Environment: real
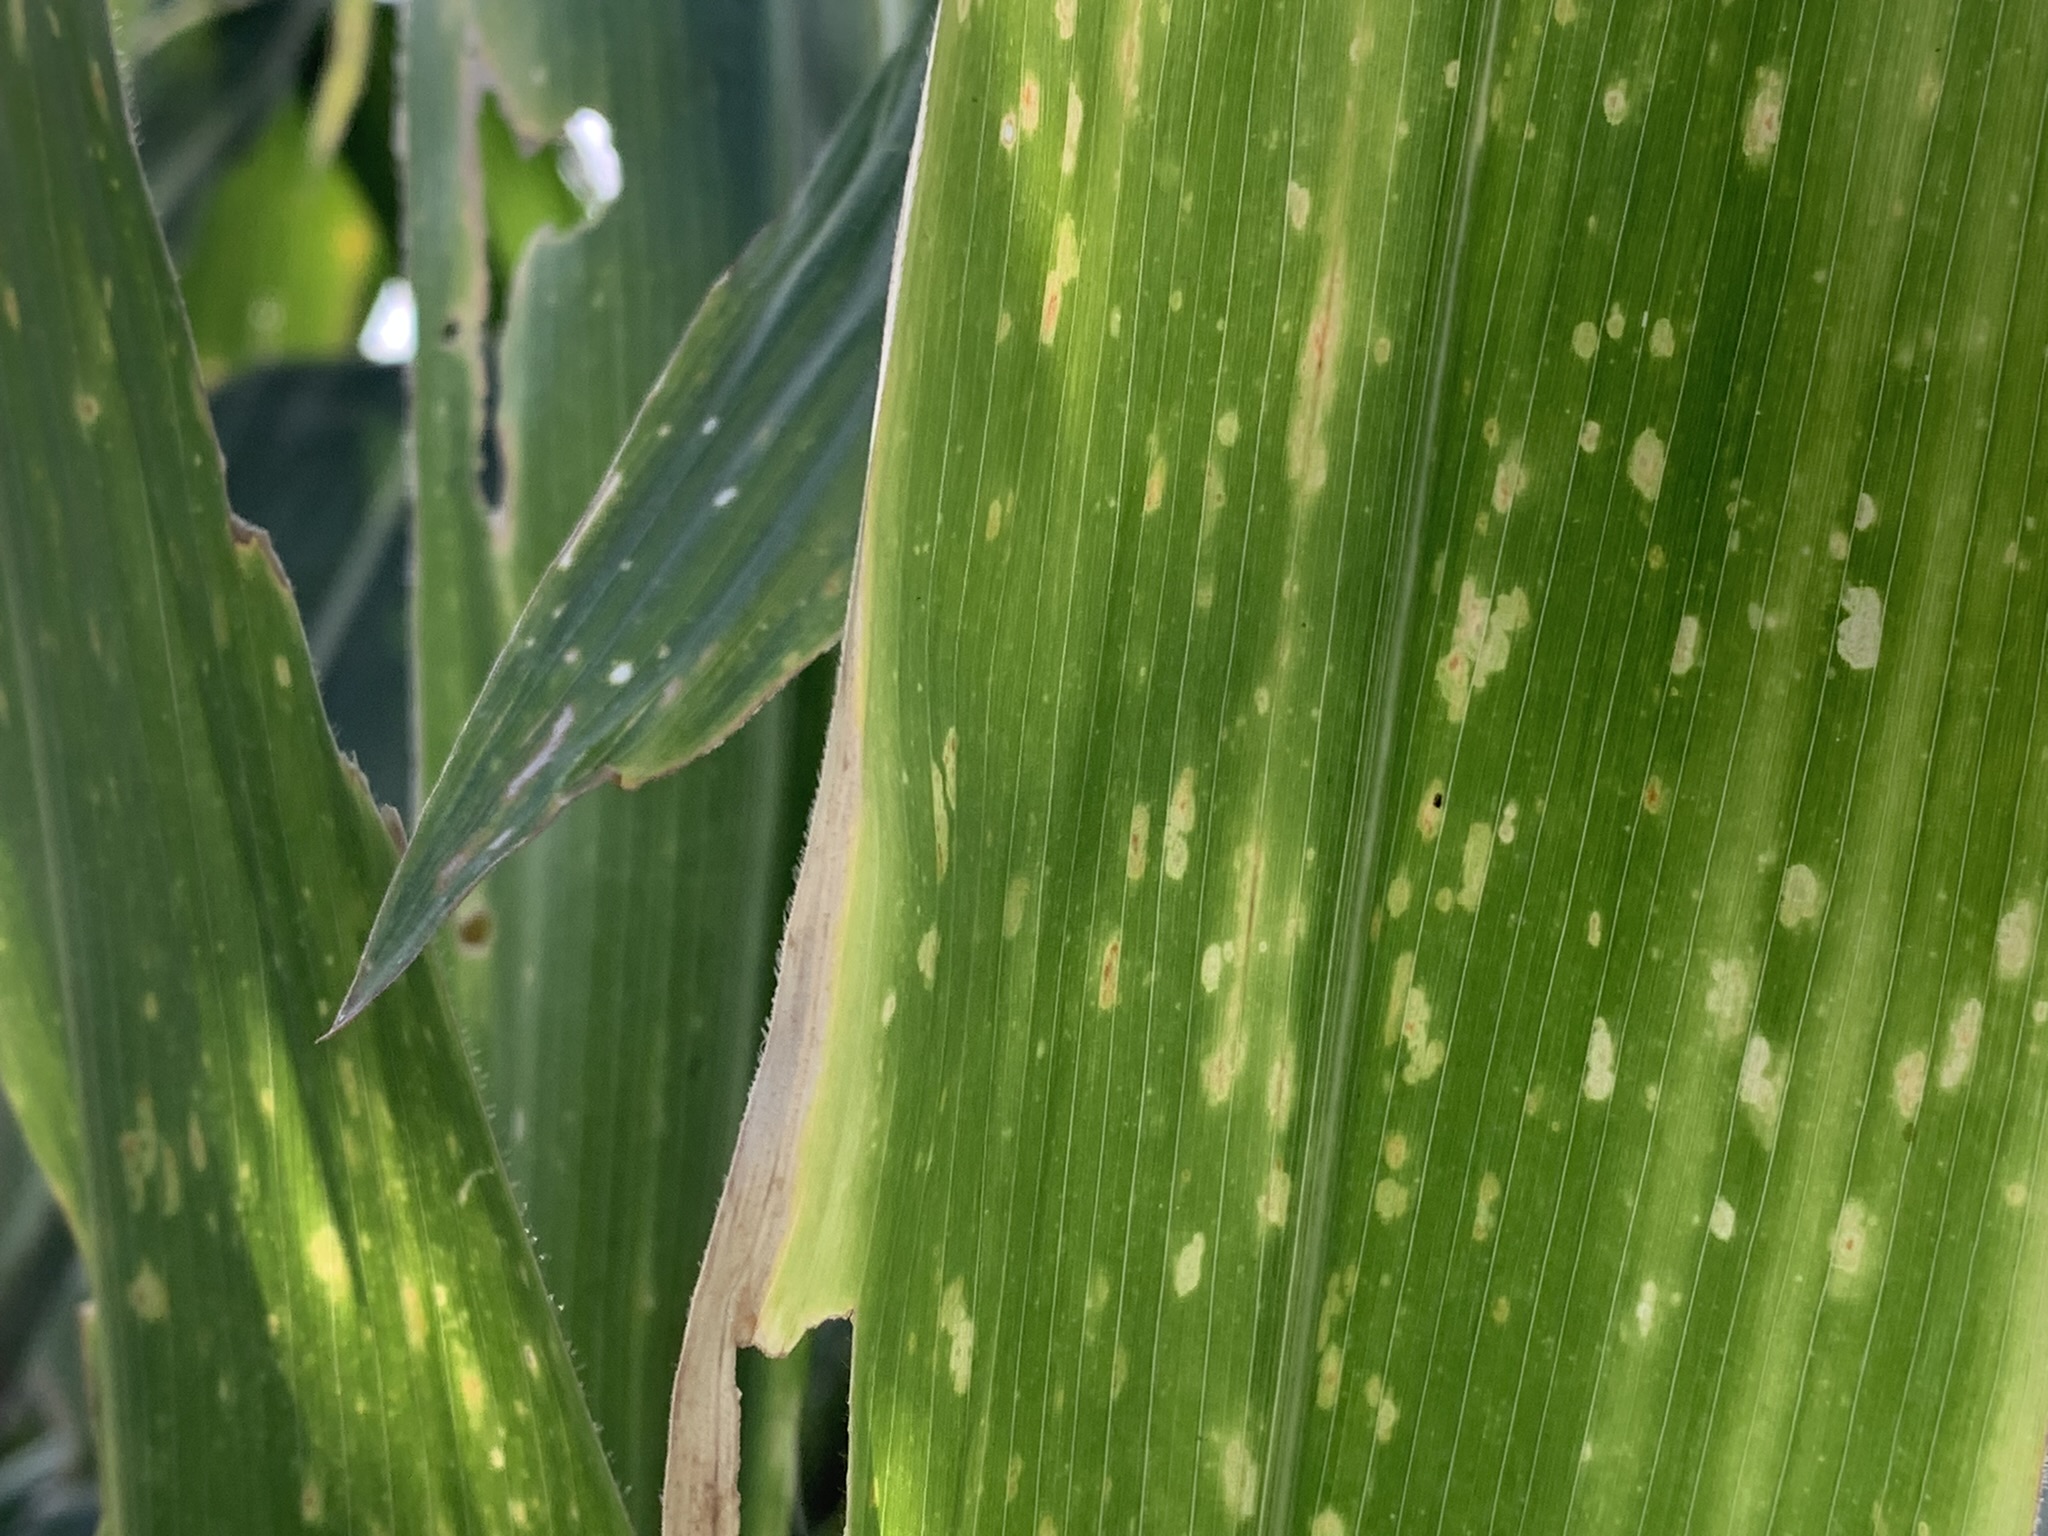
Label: lethal_necrosis